Volodymyr Borodiansky

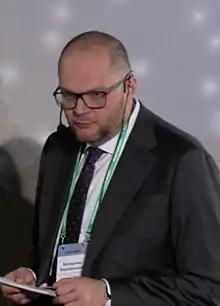
Borodianskyi in 2019

Volodymyr Volodymyrovych Borodianskyi (born 15 January 1974) is a Ukrainian television manager, public figure, entrepreneur, and politician. He has served as Ukraine's Minister of Culture, Youth, and Sports (2019–2020), chairman of the board of STB (2004–2018), Director of StarLightMedia (2012–2018), and as Chairman of the Council for the Development of the National Cultural, Art, and Museum complex "Mystetsky Arsenal".